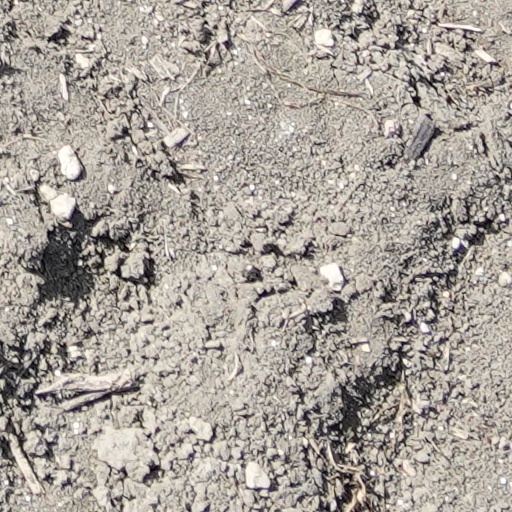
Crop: wheat